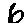
Label: 6